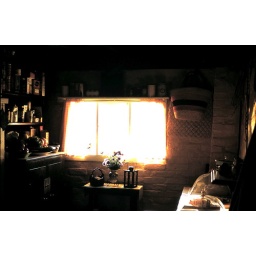
The front window in the kitchen